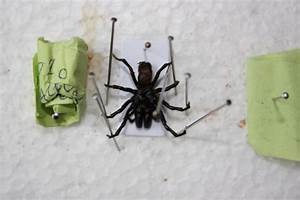
Label: ragno